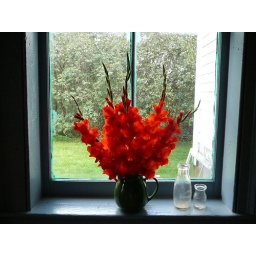
glads in the kitchen window